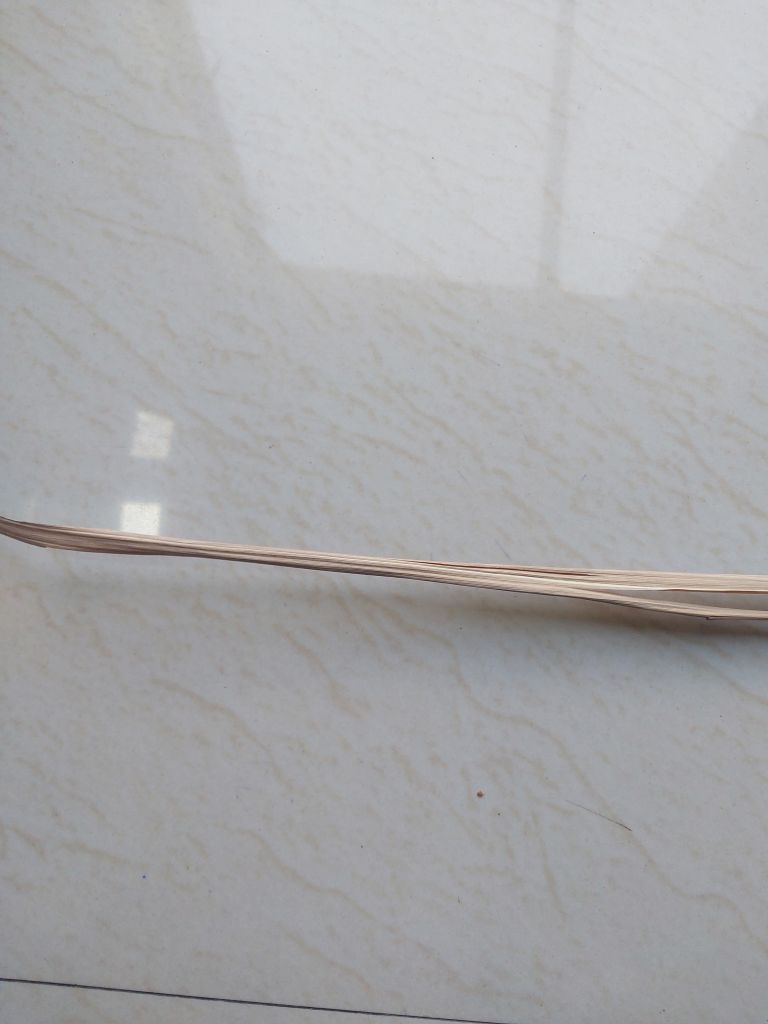
Label: Dried